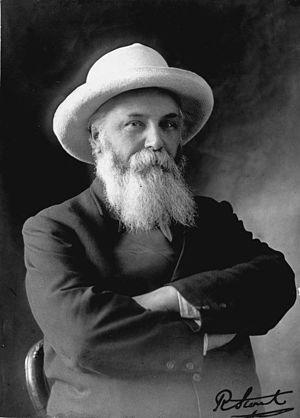
Robert Stout est un homme d'État britannique, treizième Premier ministre de Nouvelle-Zélande à deux reprises entre le 16 août 1884 et le 8 octobre 1887.